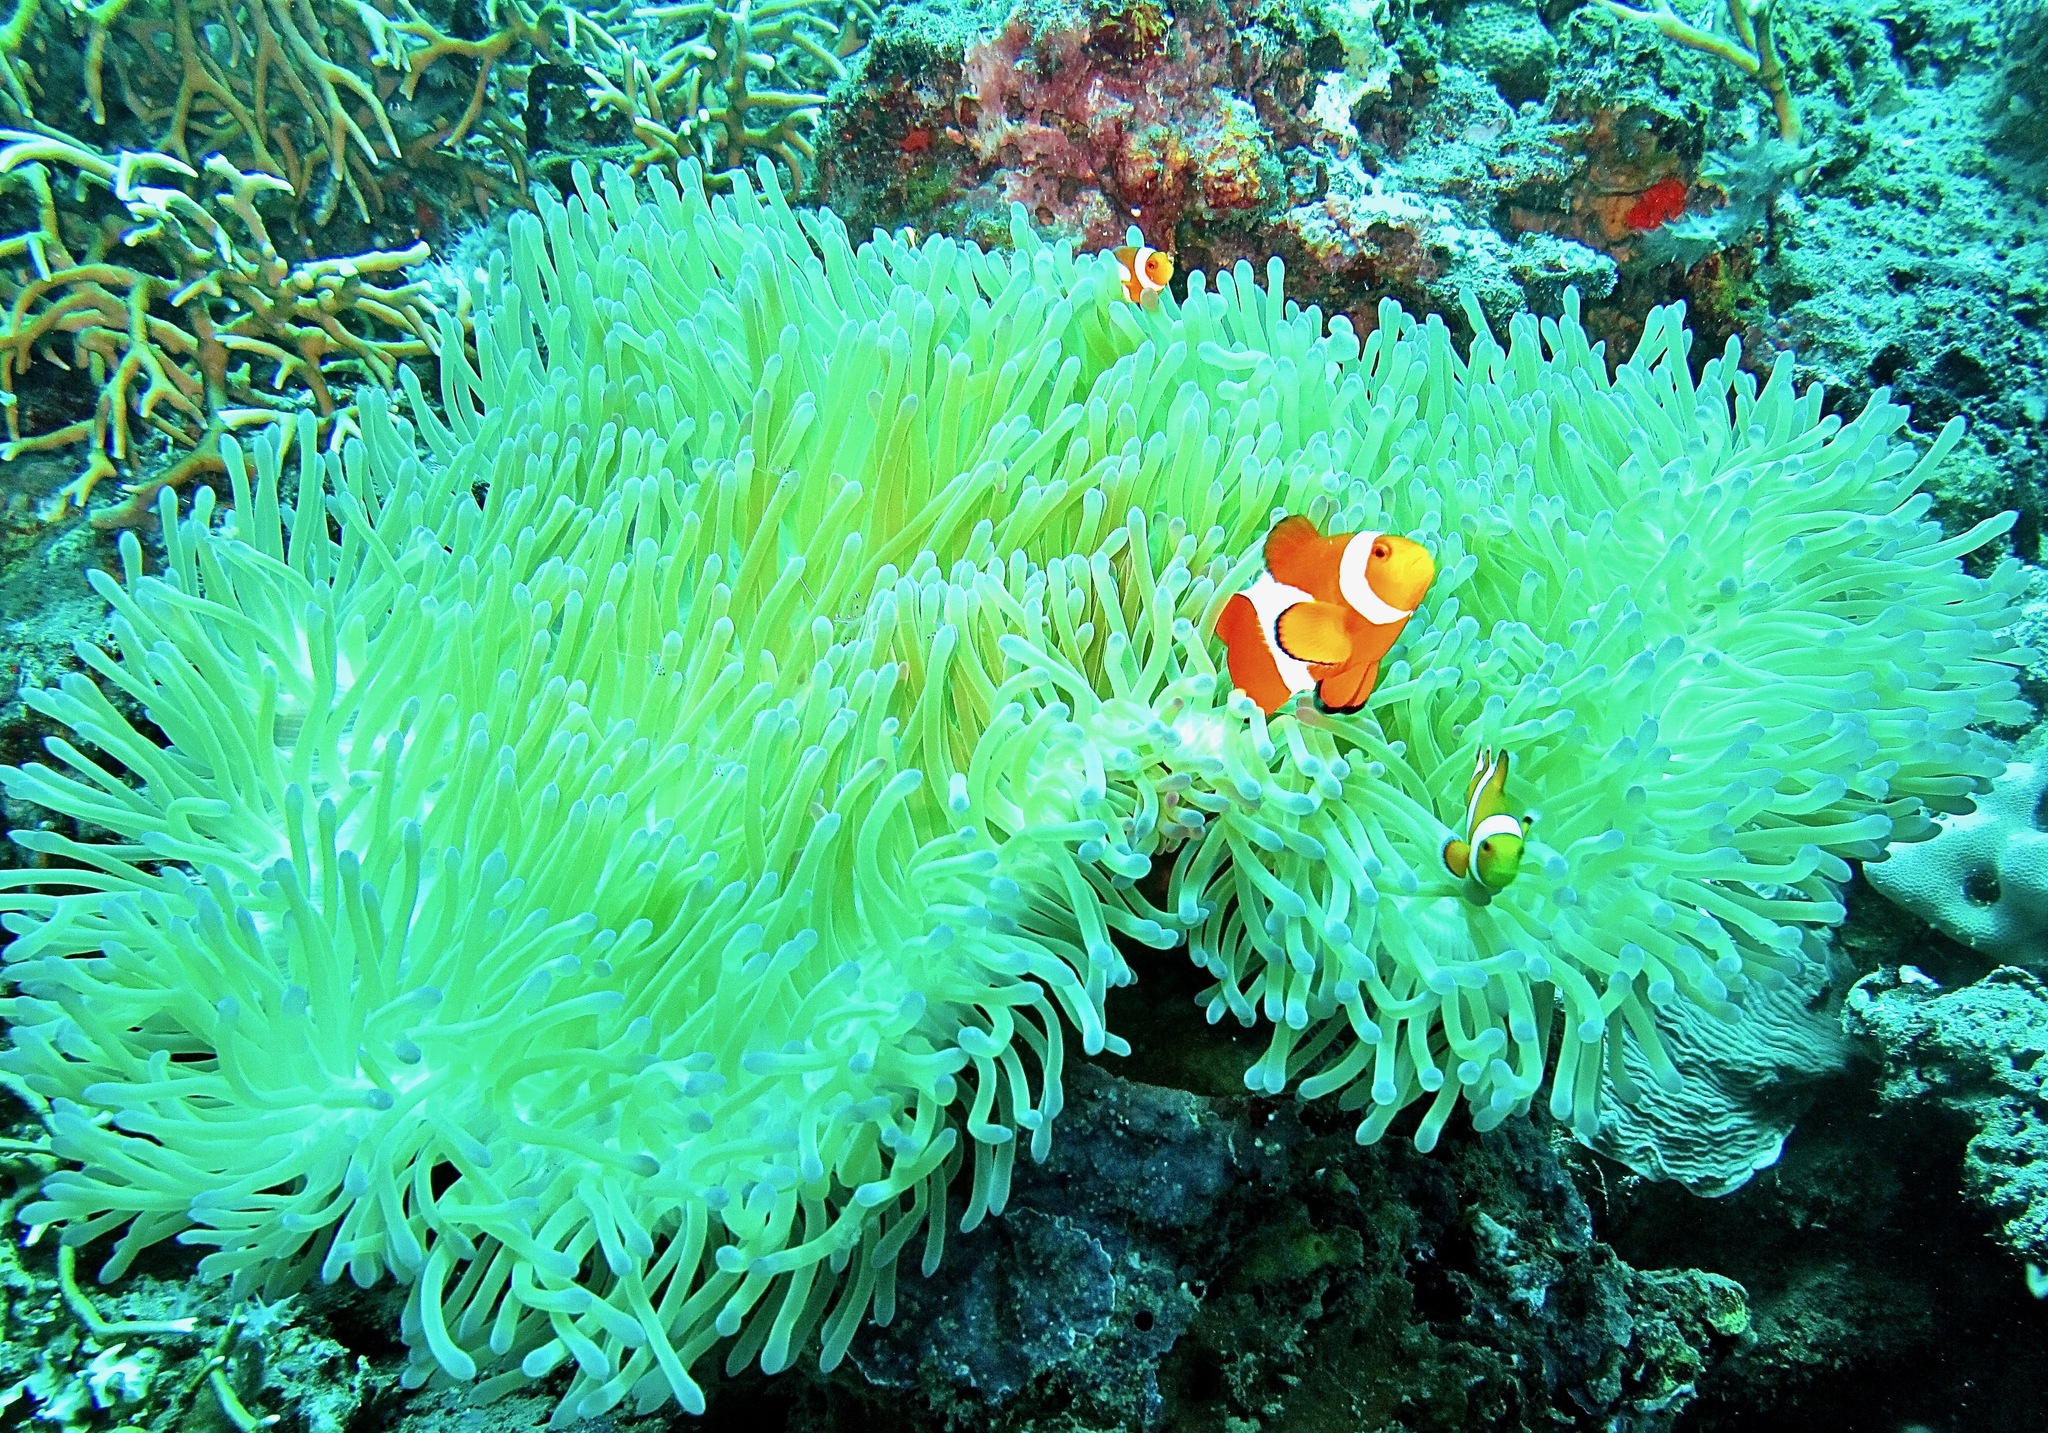
Amphiprion ocellaris (Ocellaris Anemonefish)